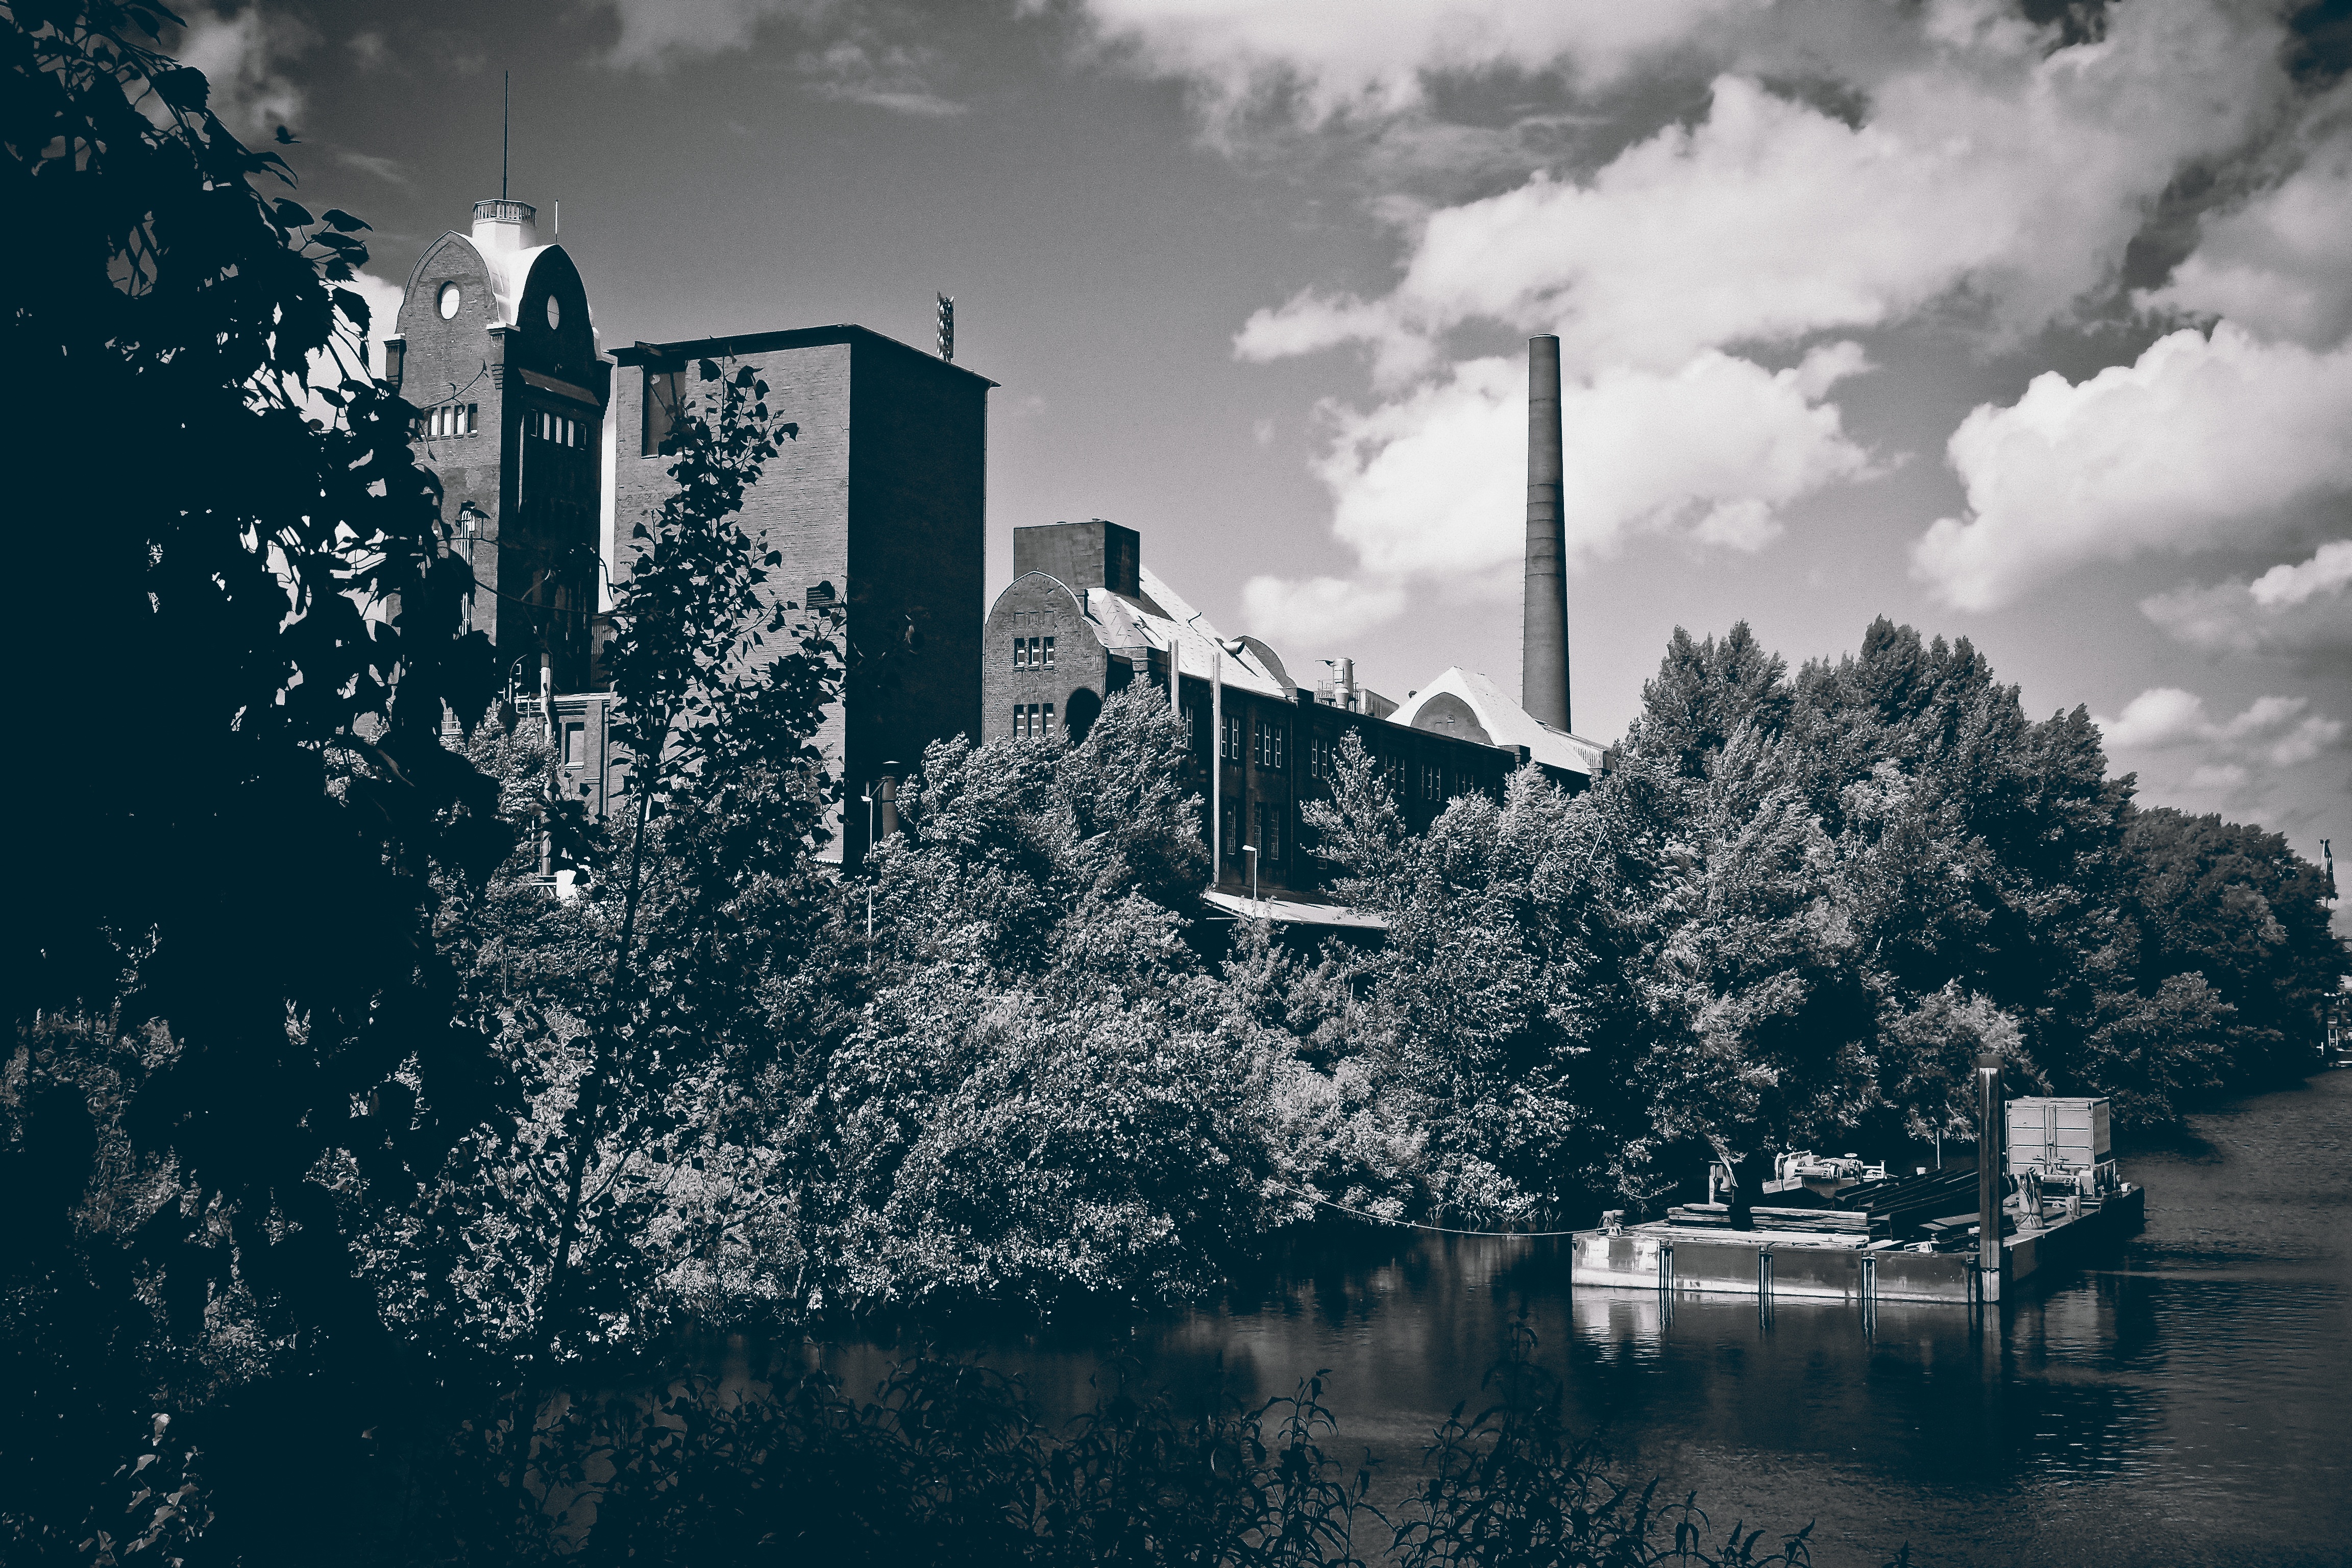
tree, snow, winter, cloud, black and white, architecture, sky, white, skyline, photography, house, sunlight, morning, flower, building, old, city, atmosphere, urban, ship, cityscape, dusk, evening, reflection, broken, facade, factory, darkness, industry, port, decay, ruin, monochrome, old building, black white, dilapidated, shabby, s, forget, leave, rhine, industrial plant, lost places, pforphoto, factory building, lapsed, old factory, morbid, run down, dusseldorf, industrial landscape, factories, monochrome photography, atmospheric phenomenon